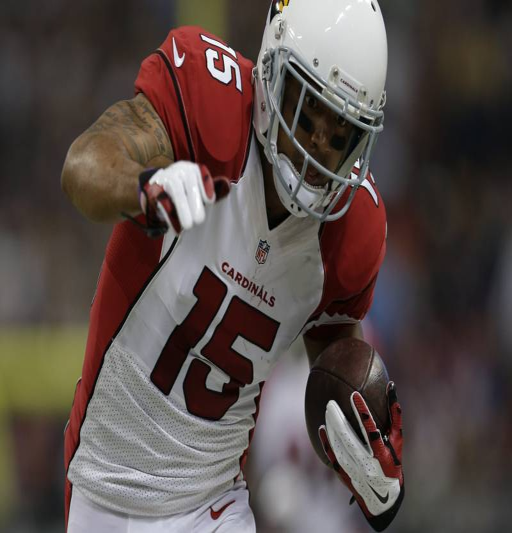
american football wide receiver during the first half of a football game against sports team .